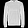
Label: Pullover